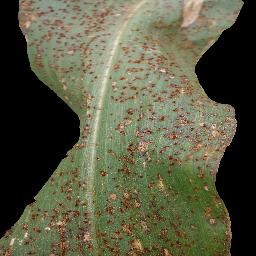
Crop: corn
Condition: (maize)_common_rust